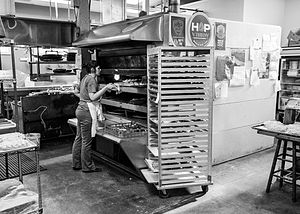
Bageri
En arbejdende kvinde ved en bageovn på et bageri.
Et bageri er et forretningslokale eller et virksomhedslokale, hvor der bages og sælges melbaseret bagværk, der er bagt i en ovn, eksempelvis brød, kager og tærter. De mindste detailhandelsbagerier kaldes også for bagere, når de drives af en uafhængig bager. De største grossistbagerier kaldes også for brødfabrikker eller kagefabrikker.